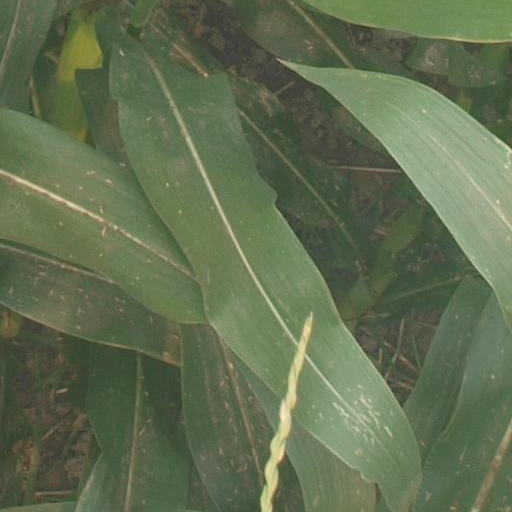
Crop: maize; corn